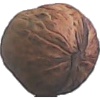
Label: Walnut 1